Battle of Graz

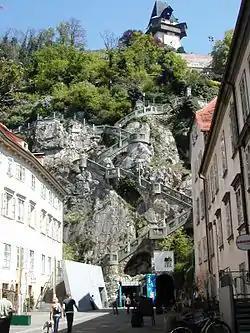
One view of the Graz Schlossberg (Castle Hill)

MacDonald occupied Ljubljana on 23 May, capturing 7,000 muskets, 71 artillery pieces, and large supplies of food and munitions. Another French column occupied Trieste, seizing 22,000 British-supplied muskets intended for the use of the Hungarian and Croatian militia. Ordered to move closer to Eugène, MacDonald marched northeast to Maribor (Marburg an der Drau) where he met Grouchy and a cavalry-infantry force. The two then moved north to Graz, arriving on 29 May. As MacDonald and Grouchy approached Graz, Archduke John withdrew to Körmend in Hungary, leaving a garrison on the Graz Schlossberg (castle hill). At this time Ignaz Gyulai's corps lay at Zagreb (Agram) while Archduke Joseph, Palatine of Hungary collected about 10,000 Hungarian "Insurrections" militia at Győr (Raab).